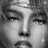
Emotion: sad